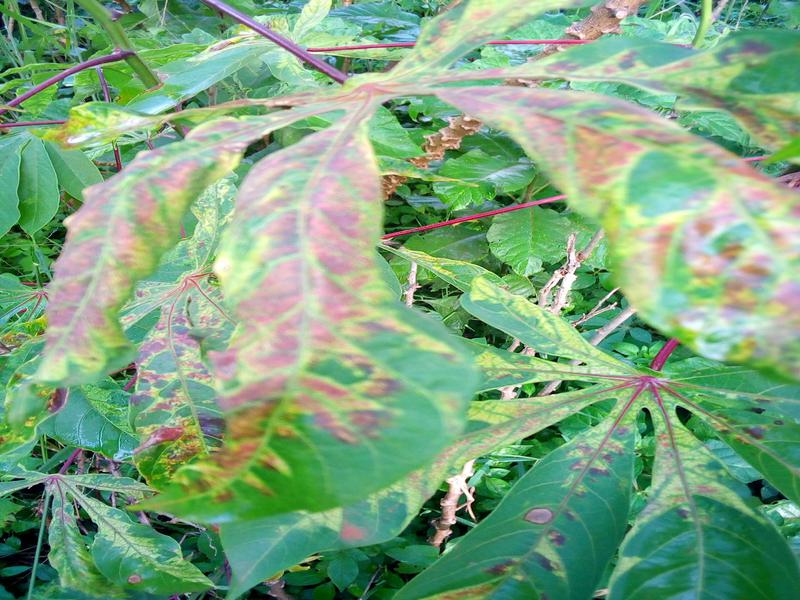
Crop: cassava
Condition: mosaic_disease